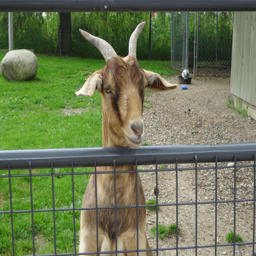
this goat was standing on the fence trying to get some food .